Asphyxia

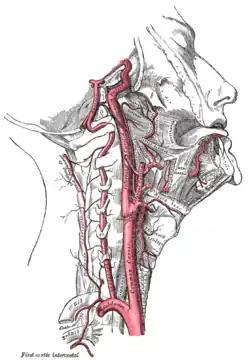
The neck contains several vulnerable targets for compression, including the carotid arteries and the trachea.

Asphyxia or asphyxiation is a condition of deficient supply of oxygen to the body which arises from abnormal breathing. Asphyxia causes generalized hypoxia, which affects all the tissues and organs, some more rapidly than others. There are many circumstances that can induce asphyxia, all of which are characterized by the inability of a person to acquire sufficient oxygen through breathing for an extended period of time. Asphyxia can cause coma or death. In 2015, about 9.8 million cases of unintentional suffocation occurred which resulted in 35,600 deaths. The word asphyxia is from Ancient Greek "without" and , "squeeze" (throb of heart).